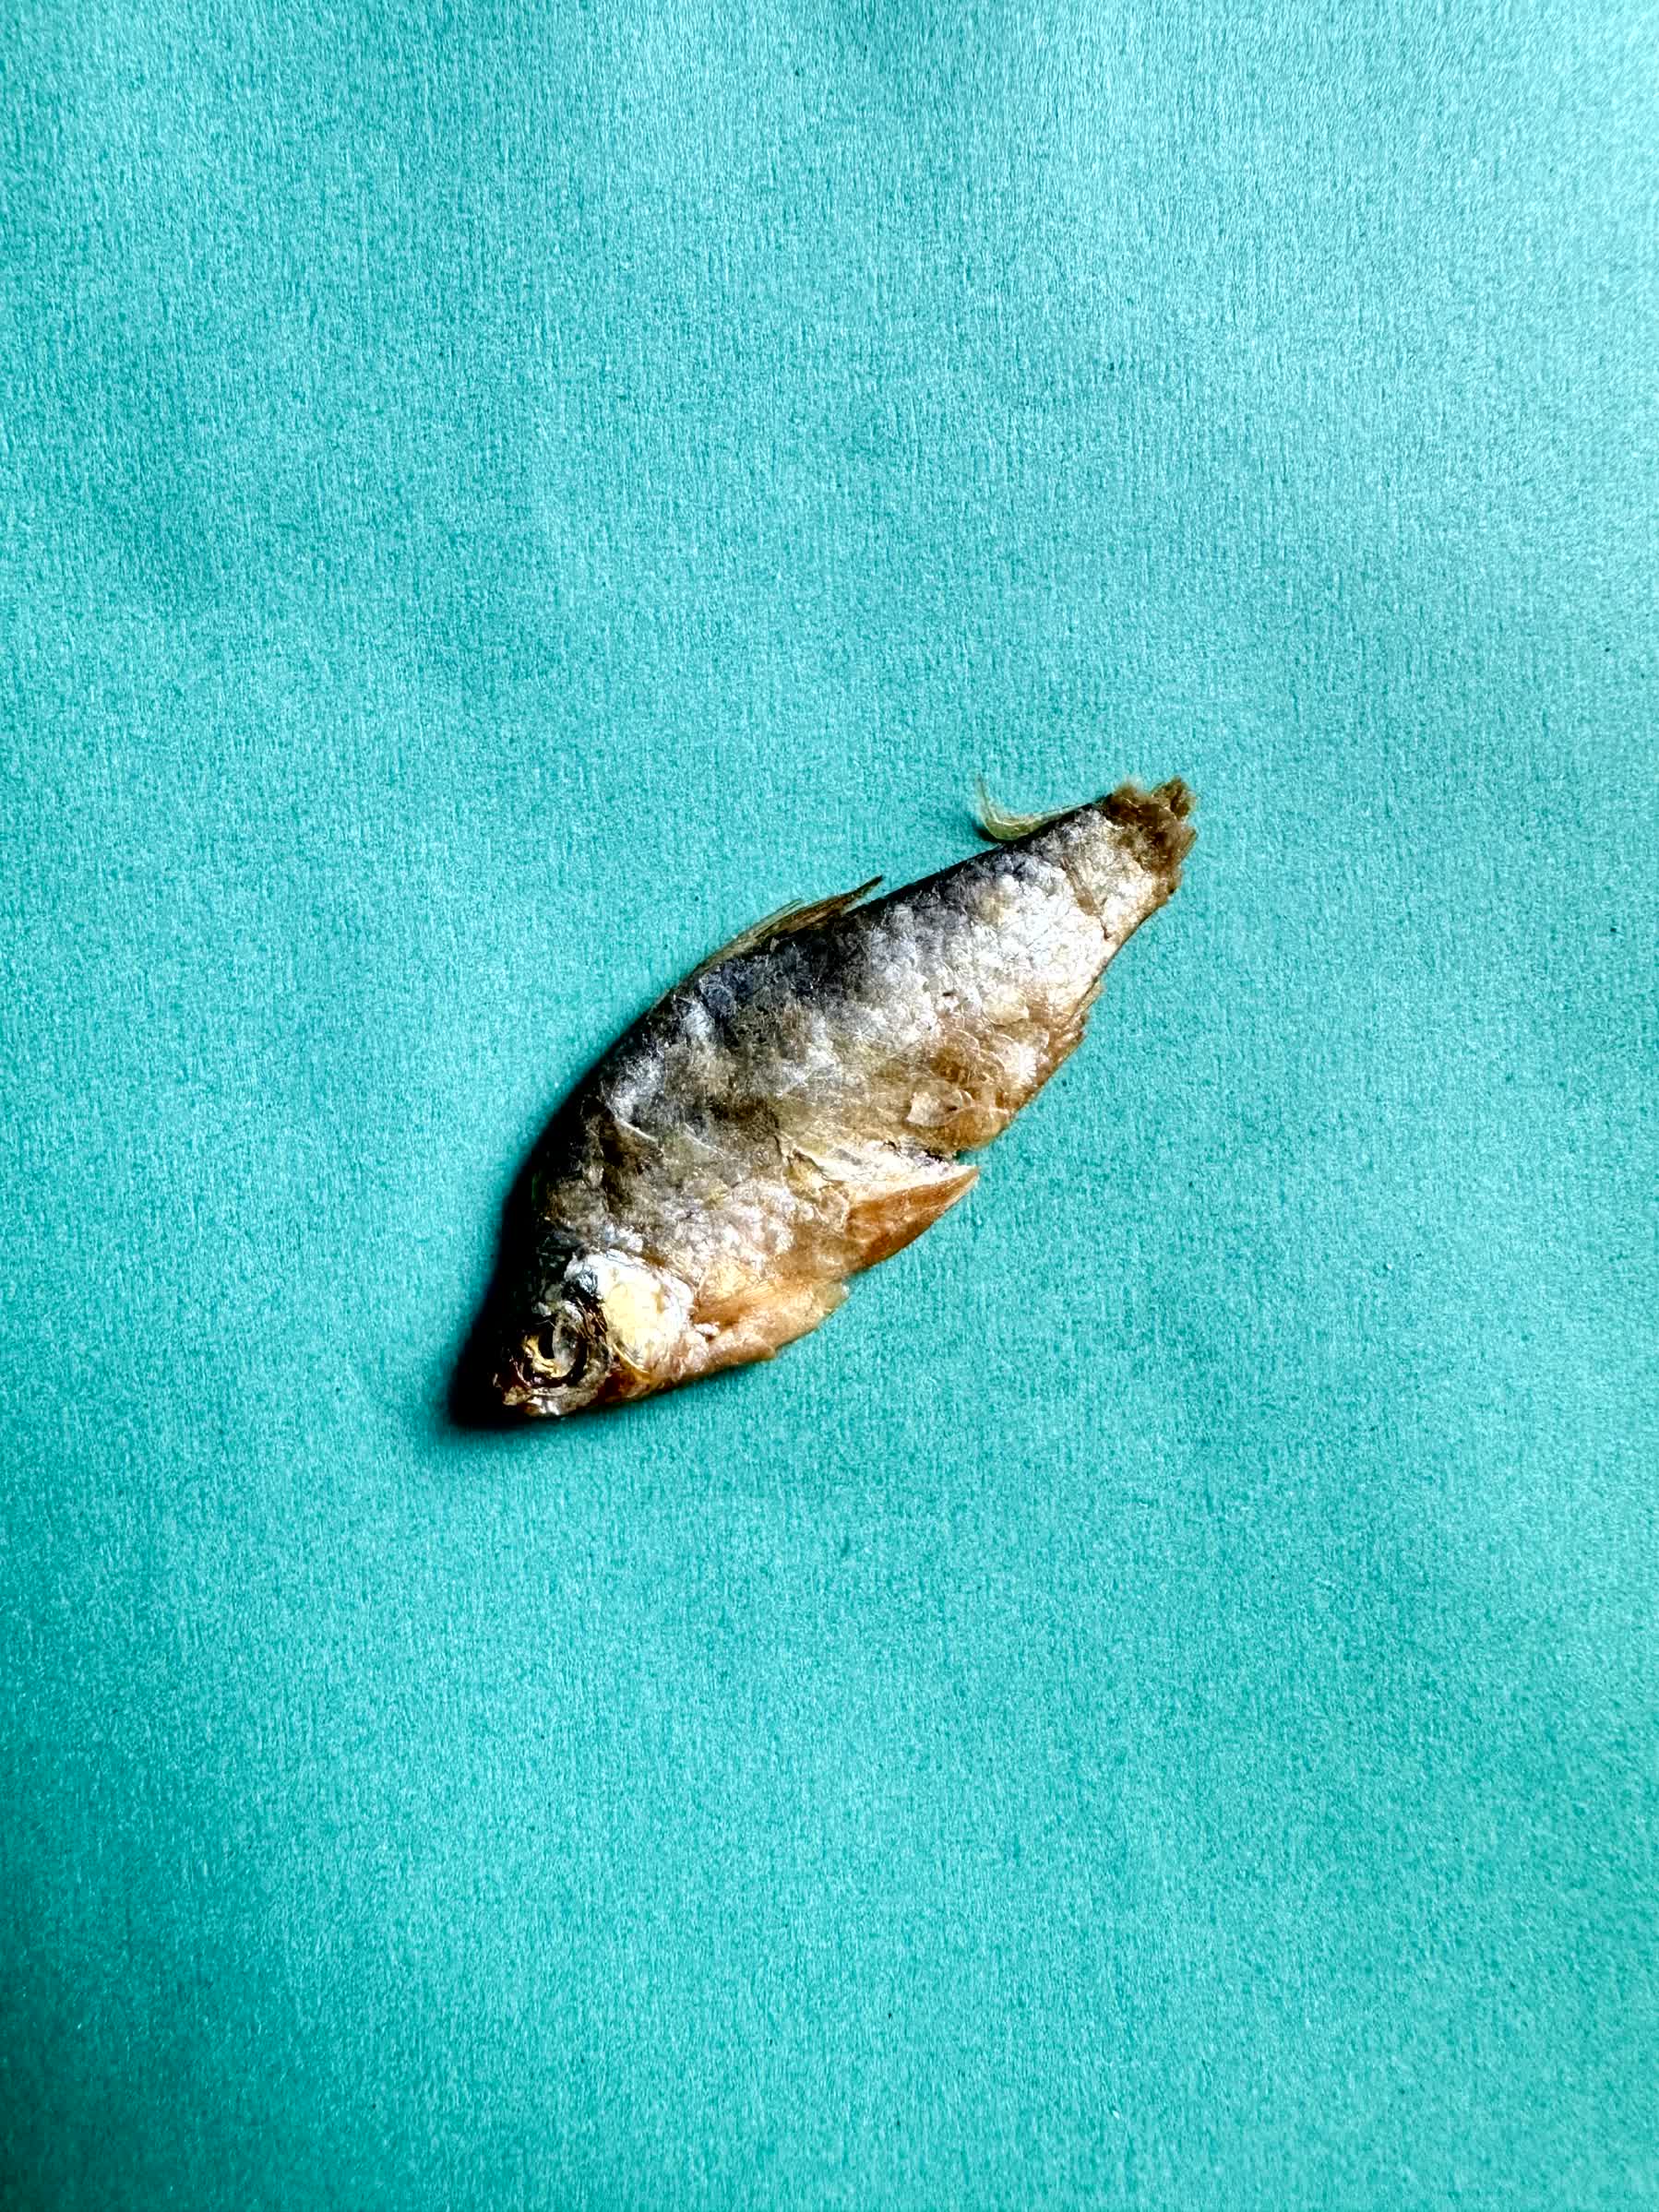
Species: puti chepa